Hainan Airlines

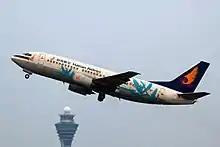
A now retired Hainan Airlines Boeing 737-300 wearing the airline's former livery

In 2000, HNA Group was established and became the third largest shareholder (7.31%) of Hainan Airlines. It also controlled Shanxi Airlines, Chang An Airlines and China Xinhua Airlines. By 2003, Hainan, the main airline, overtook Chang'an as the fourth largest airline in China.